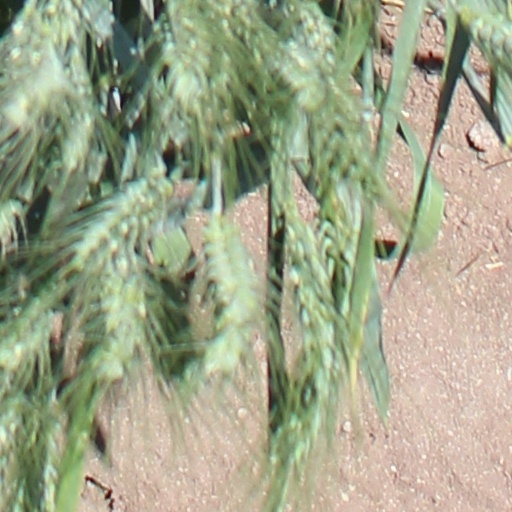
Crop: wheat